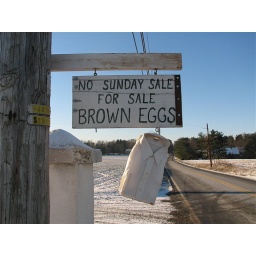
the white shirt sleeps in on sundays anyway